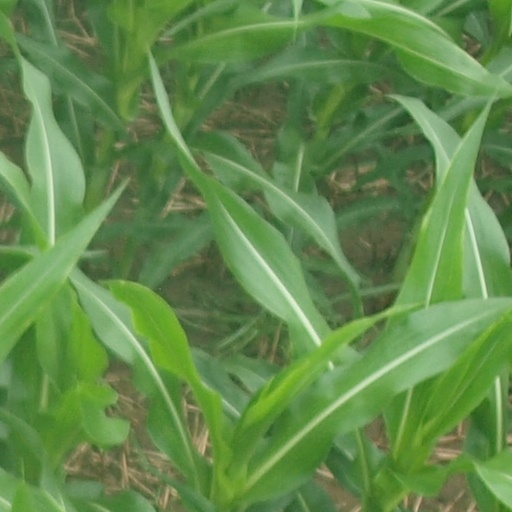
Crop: maize; corn